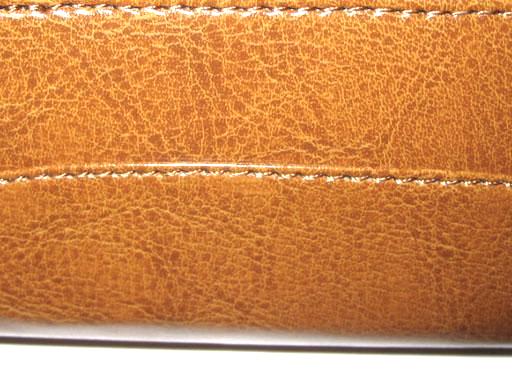
Material: leather